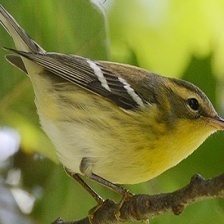
Species: BLACKBURNIAM WARBLER
Scientific name: SETOPHAGA FUSCA